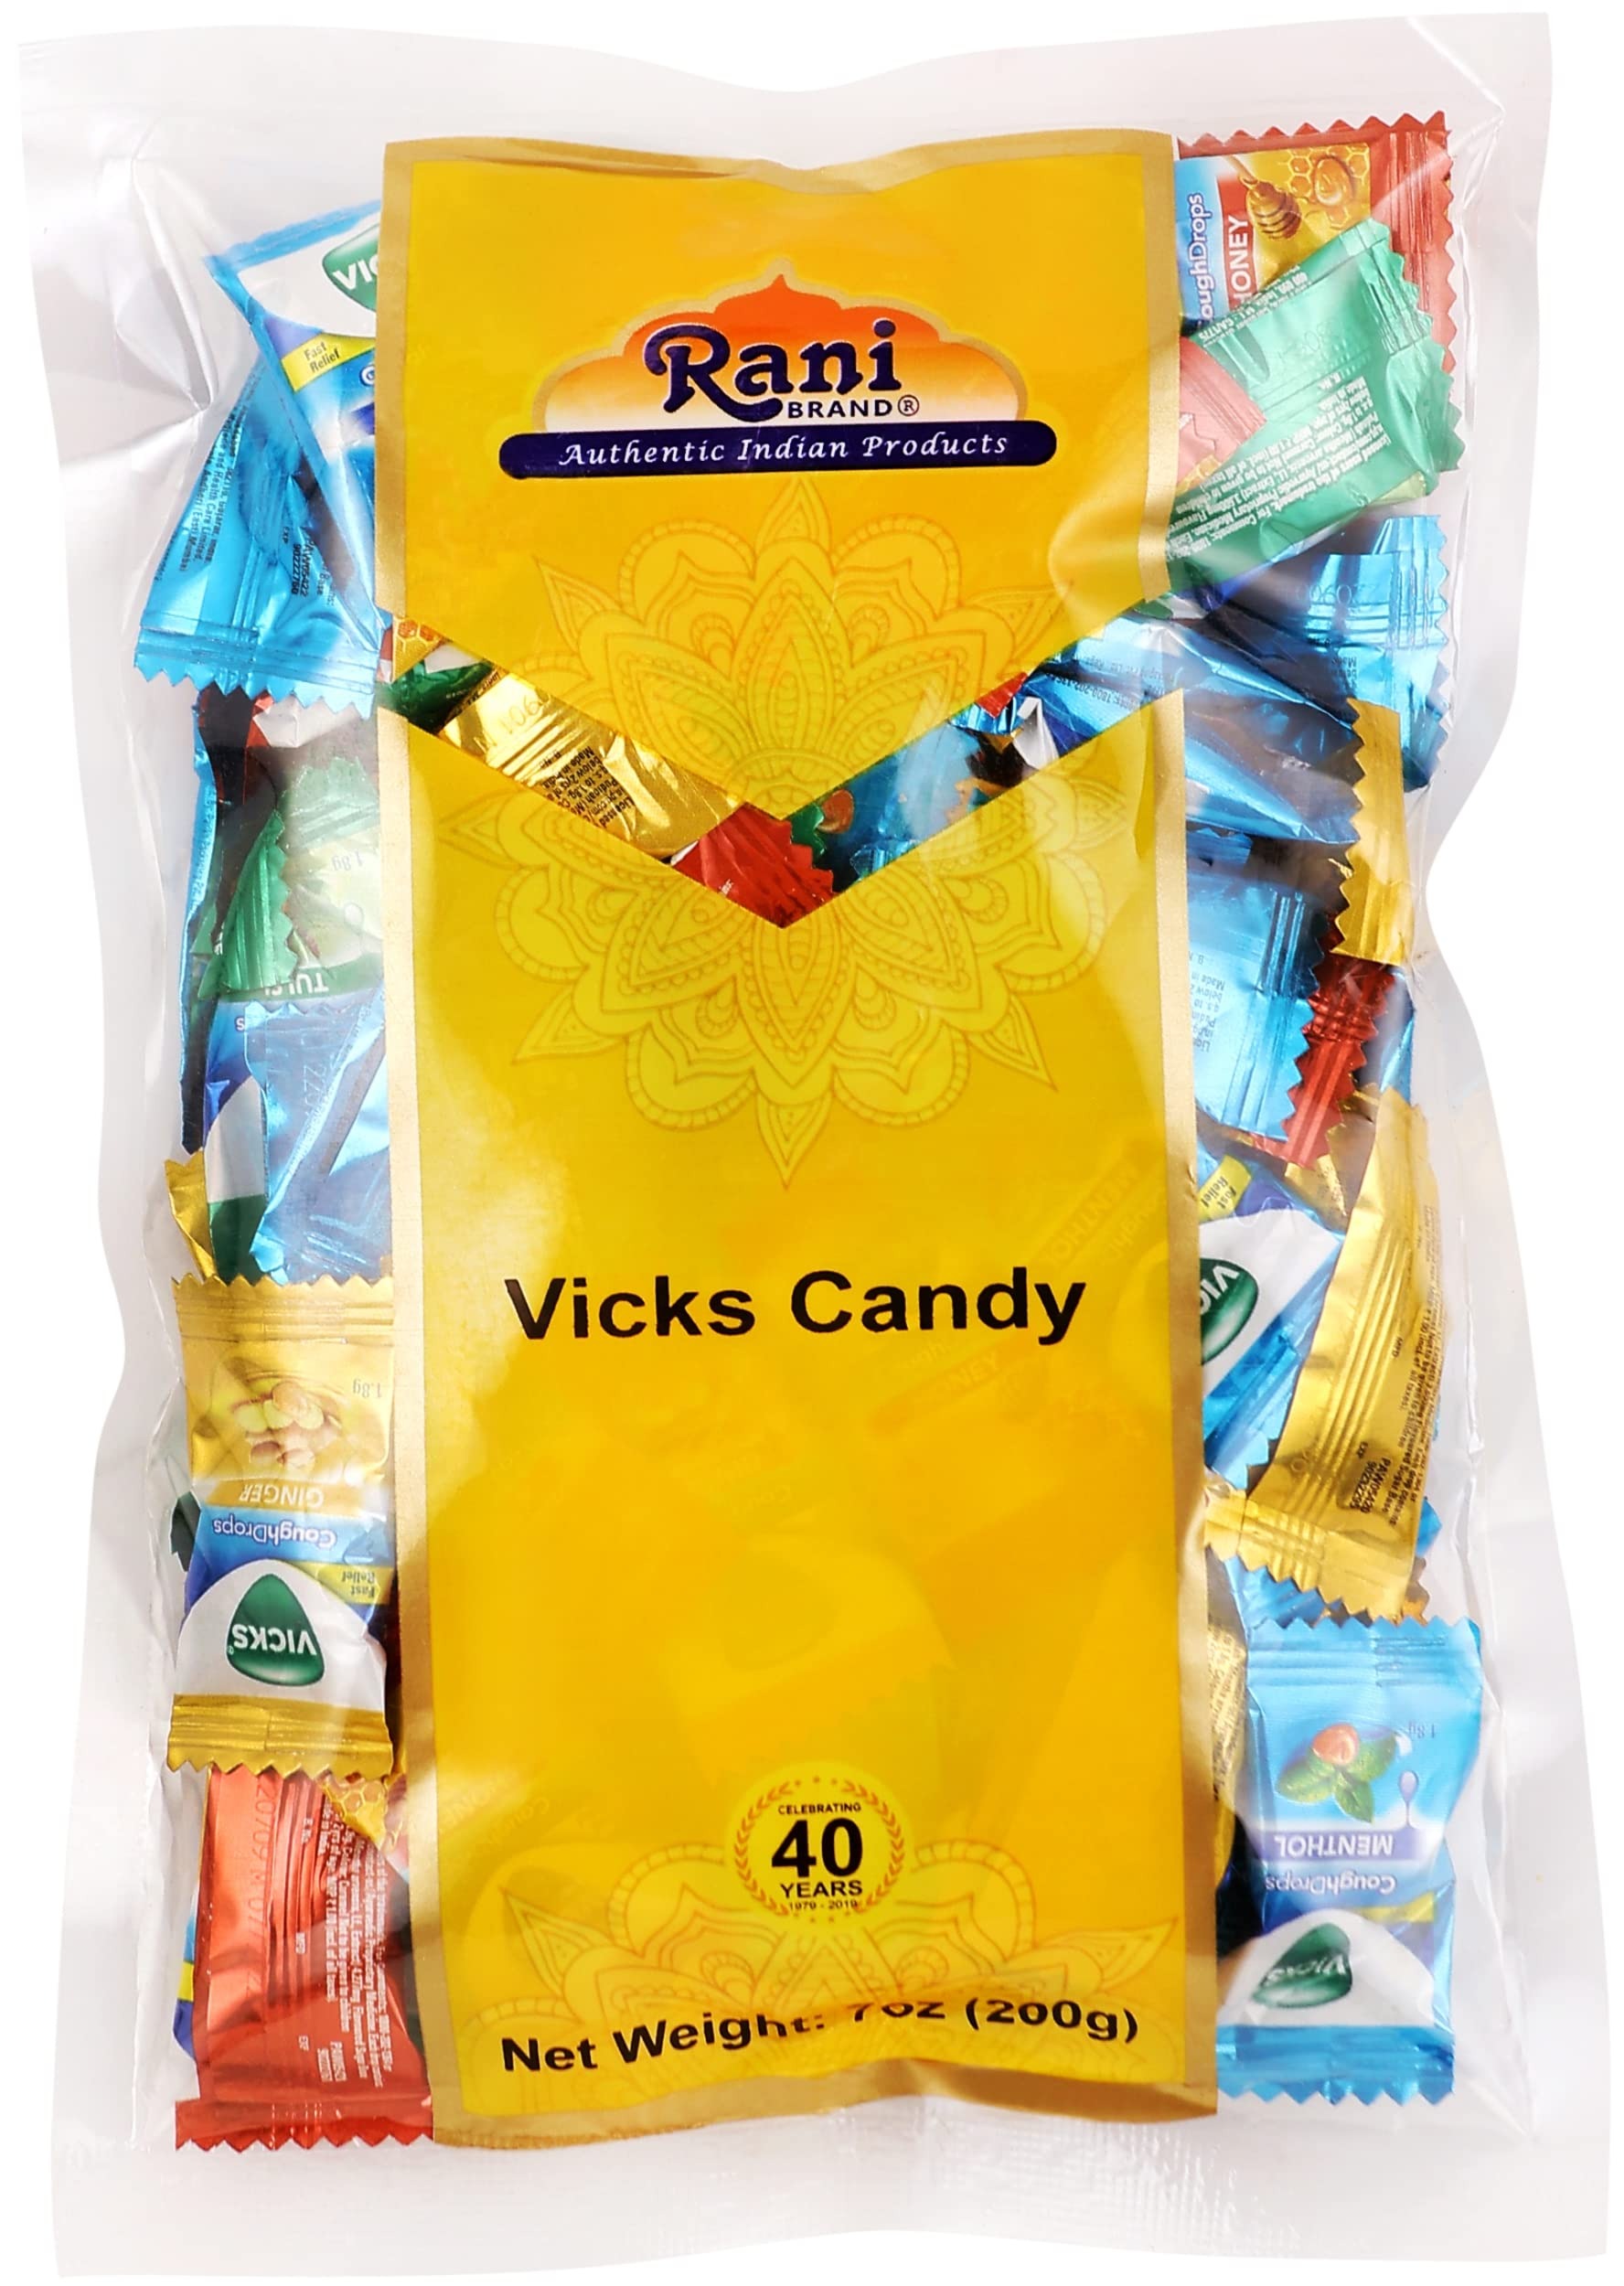
Item Name: Rani Vicks Candy 7oz (200g) Individually Wrapped ~ Indian Tasty Treats | Vegan | Gluten Friendly | NON-GMO | Indian Origin
Bullet Point 1: You'll LOVE our Vicks Candy by Rani Brand--Here's Why:
Bullet Point 2: 🍬Great Taste! This tasty Indian treat is a popular snack to kids and adult alike that is both 100% vegetarian and 100% delicious.
Bullet Point 3: 🍬Individually wrapped and packed in a no barrier Plastic Bag, let us tell you how convenient that is with these treats!
Bullet Point 4: 🍬Rani is a USA based company selling spices for over 40 years, buy with confidence!
Bullet Point 5: 🍬Net Wt. 7oz (200g), Authentic Indian Product (Product of India)
Product Description: Rani Candies are everyone's favorite around the family. Take a bite and lose yourself in childhood nostalgia. The candies are hard textured and kids love them. these sugar-based candies have a mounth-watering taste loved by kids and adults alike. the sweet, sour and fruity flavours explode in your mouth. Make all your celebration sweeter with these small jars of sweetness.
Value: 7.0
Unit: Ounce

Price: 8.99